East Side Access

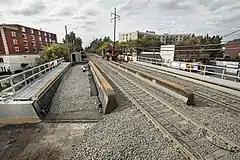
A bridge, built in October 2017 to accommodate a third track on the Main Line

The new LIRR terminal at Grand Central, located 14 stories below ground, has with four platforms and eight tracks, plus a new retail and dining concourse with 25 retail spaces. There are two caverns containing one platform and two tracks on each of two levels; a mezzanine is located between the two platform levels. The LIRR terminal is accessed via stairwells, 22 elevators, and 47 escalators connecting to the existing food court at the lower level of Grand Central. The number of elevators in this terminal exceeds the 19 escalators in the remainder of the LIRR system combined.